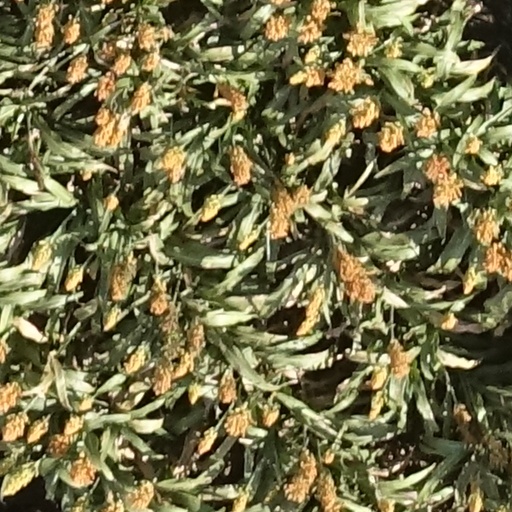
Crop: sorghum